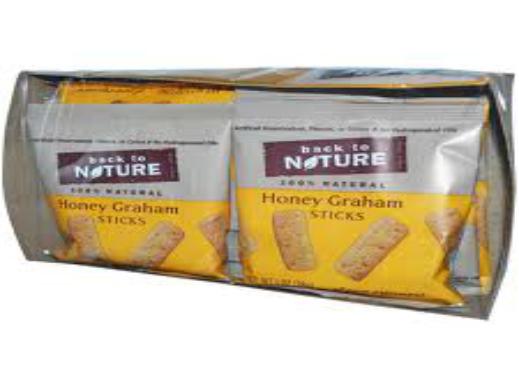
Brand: Honey Graham
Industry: Food